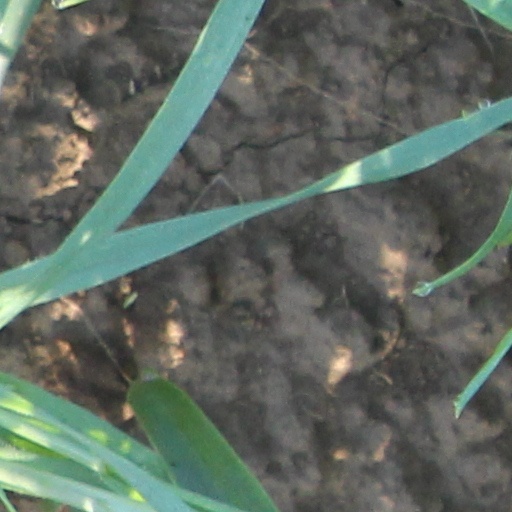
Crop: wheat